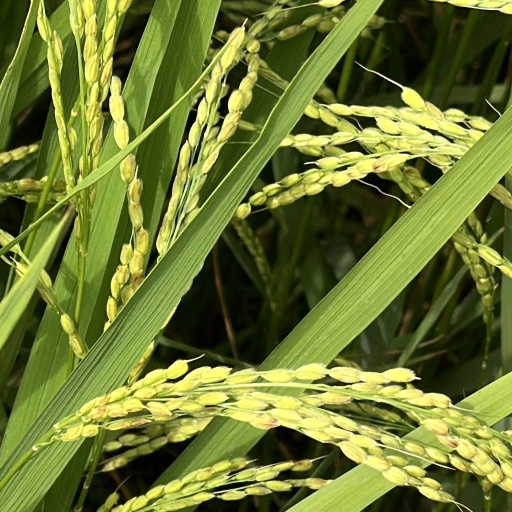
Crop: rice